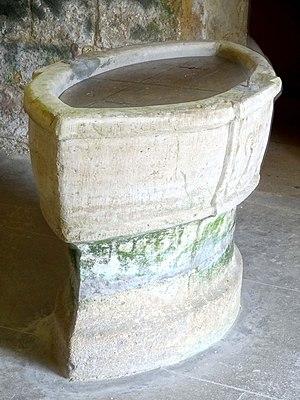
Mobilier de l'église - voir titre.
L'église Notre-Dame-de-l'Assomption est une église catholique paroissiale, située à Gaillon-sur-Montcient, dans les Yvelines, en France. Il s'agit probablement toujours de l'église primitive de la paroisse, qui fut achevée vers le milieu du XIIᵉ siècle, puis agrandie au début du XIIIᵉ siècle. Cette église se caractérise par sa silhouette tassée, qui est imputable au clocher roman en grande partie noyé dans les combles, mais néanmoins dominée par une élégante flèche de pierre, et aussi par le fort déséquilibre entre la nef des fidèles et les parties orientales. En effet, la nef ne compte que deux travées, et n'a jamais possédé de bas-côtés, mais est néanmoins voûtée d'ogives dès sa construction à la fin de la période romane. À l'est, le transept également roman, dont la croisée sert de base au clocher, ainsi que le chœur gothique avec ses deux collatéraux, totalisent neuf travées réparties sur trois vaisseaux. Le chœur était à deux niveaux d'élévation, et dépassait deux fois en hauteur ses chapelles latérales, comme en témoigne toujours son chevet avec deux triplets superposés. Mais ses deux voûtes étaient insuffisamment contrebutées, et n'ont pas résisté au temps.